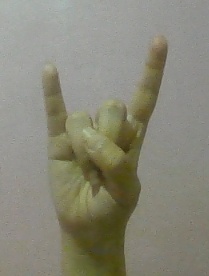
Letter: la